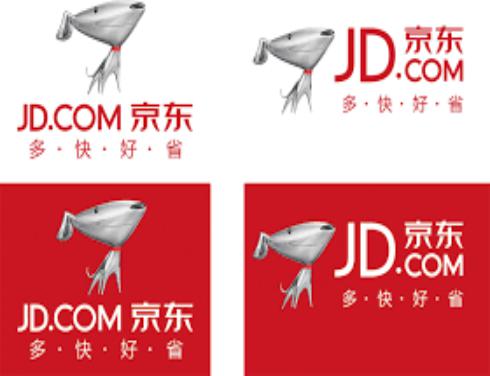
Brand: jd
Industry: Others